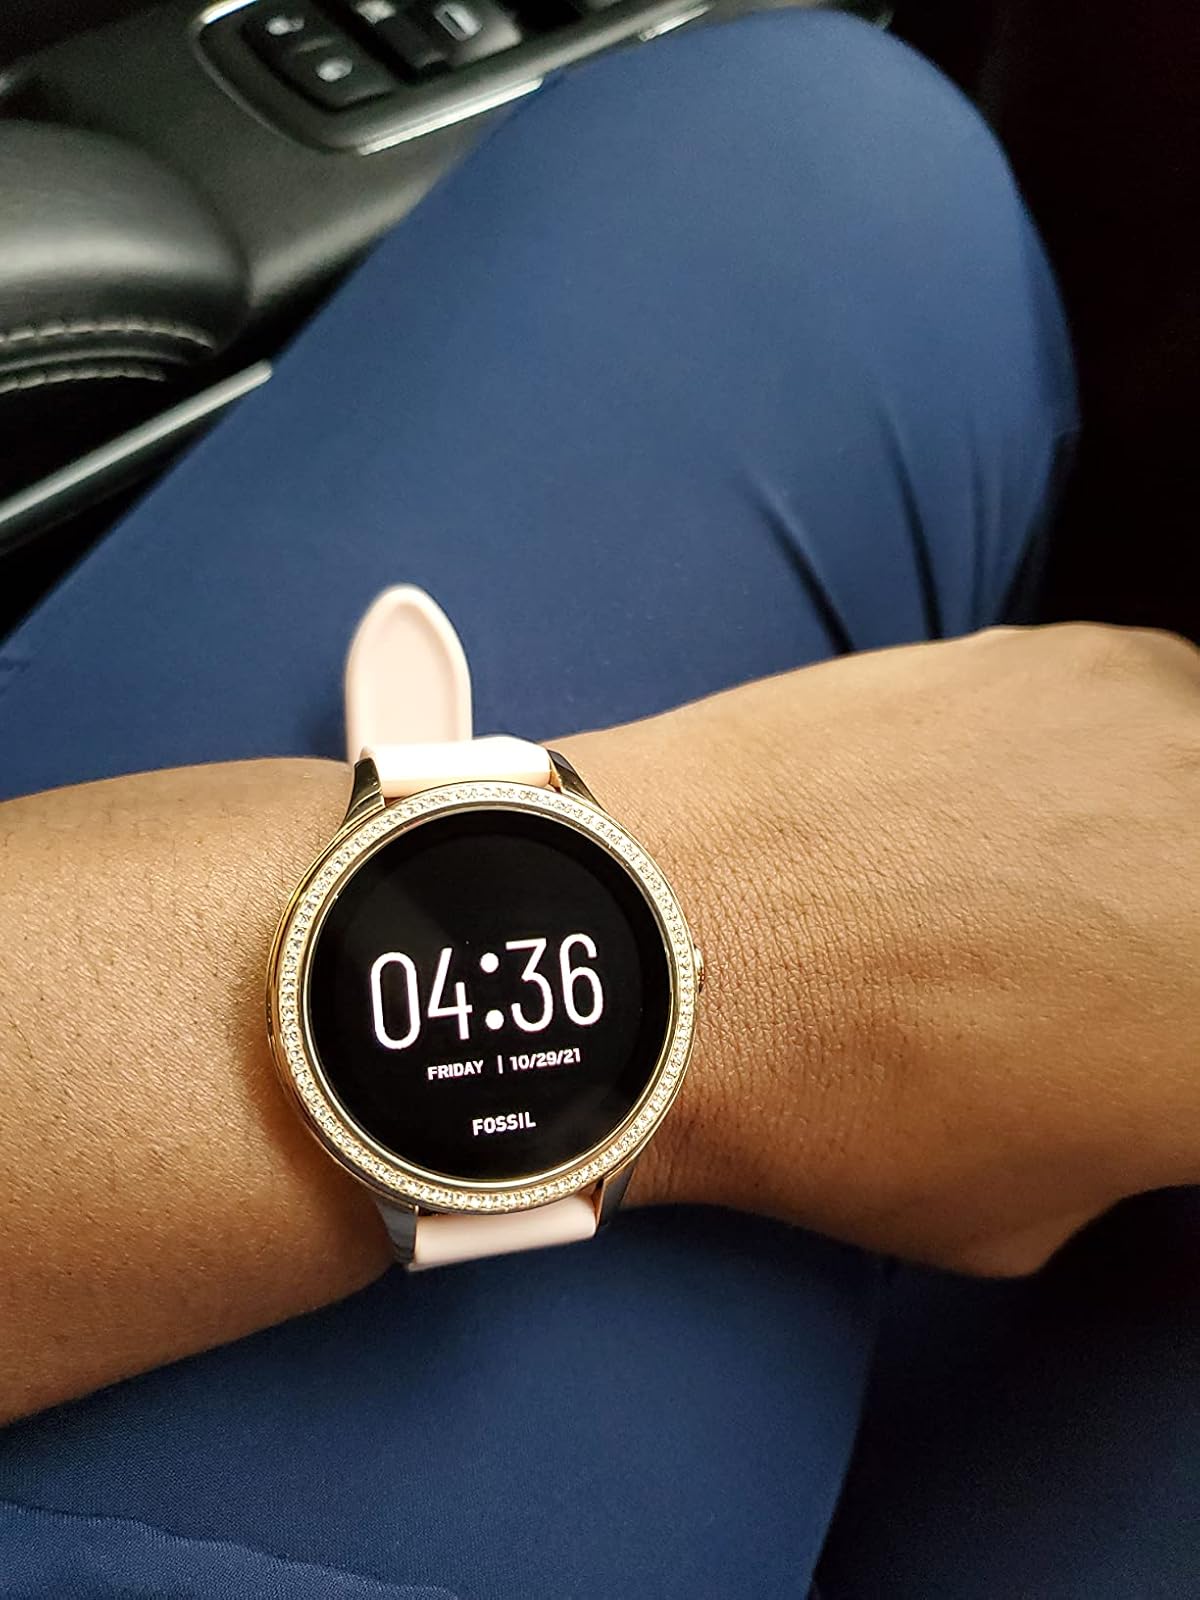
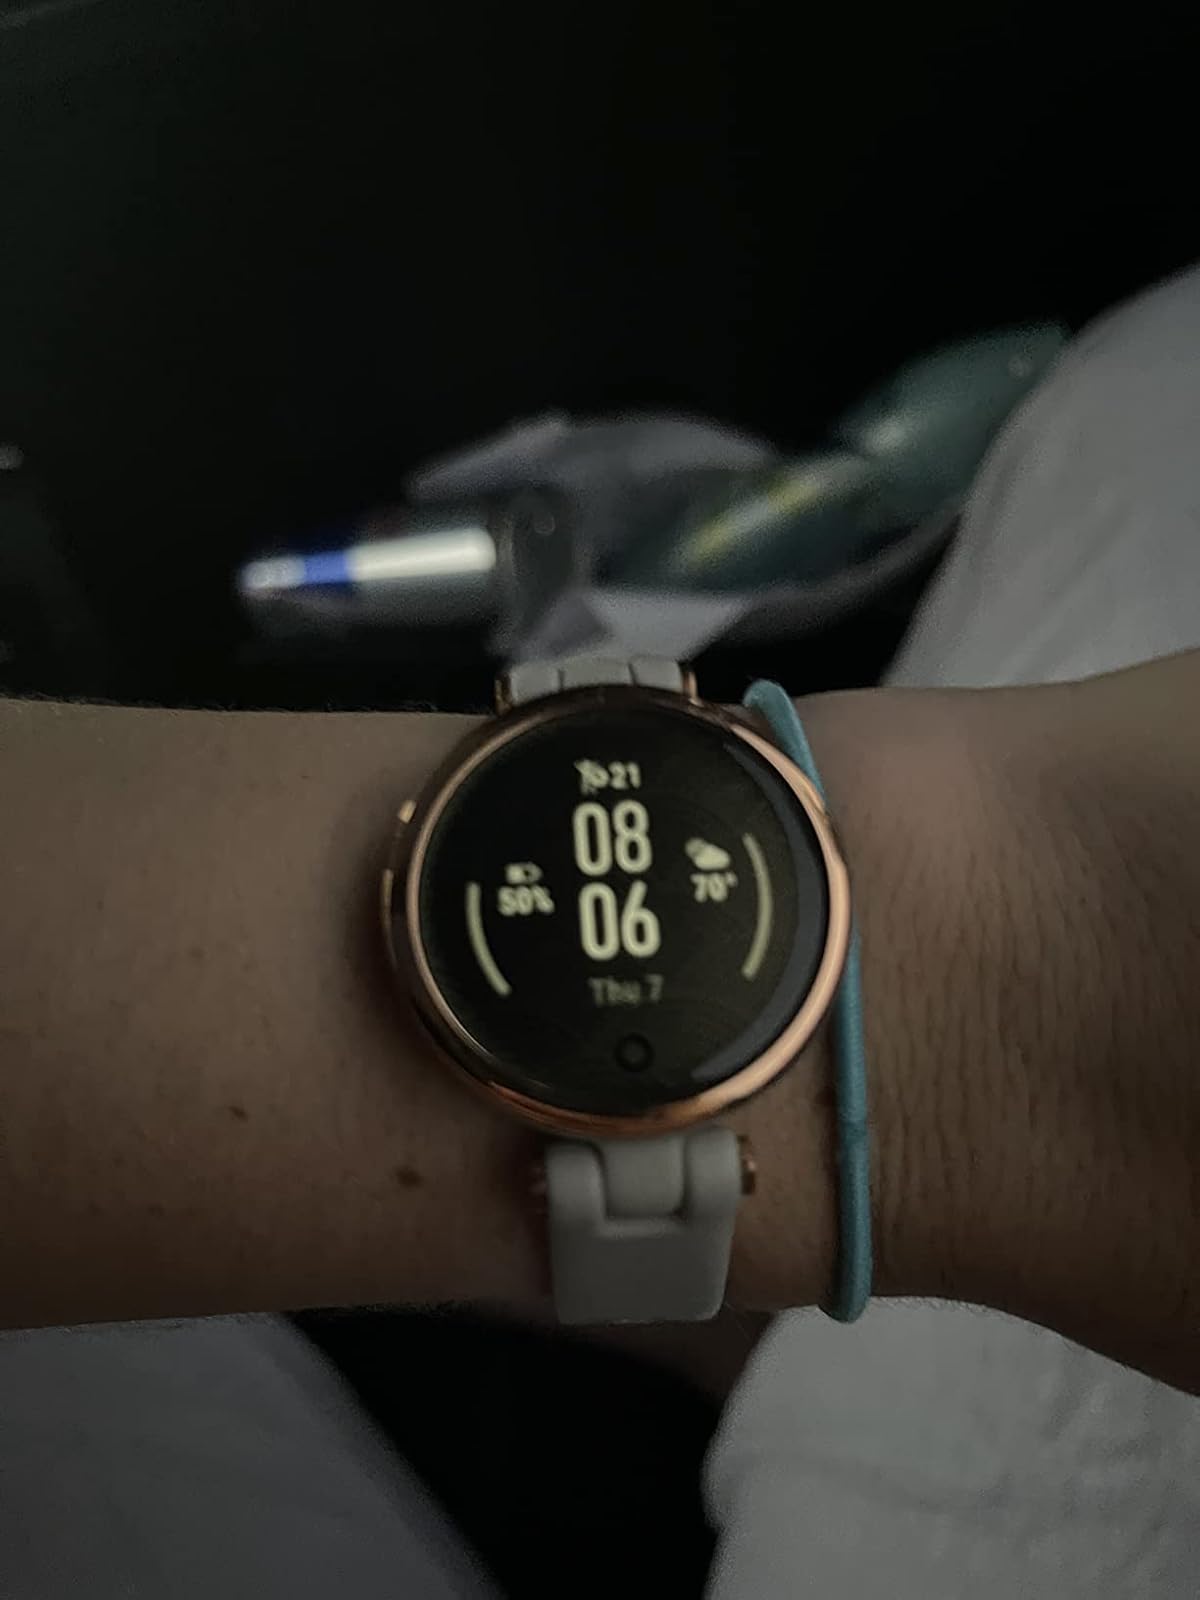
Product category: smartwatch
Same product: no